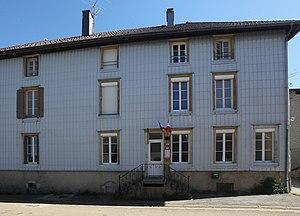
Mairie d'Esserval-Tartre (Jura).
Esserval-Tartre est une commune française située dans le département du Jura en région Bourgogne-Franche-Comté. Elle fait partie de la Communauté de communes du Plateau de Nozeroy.